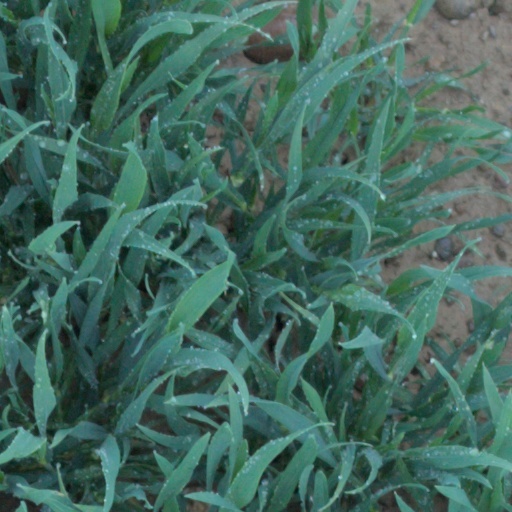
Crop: wheat